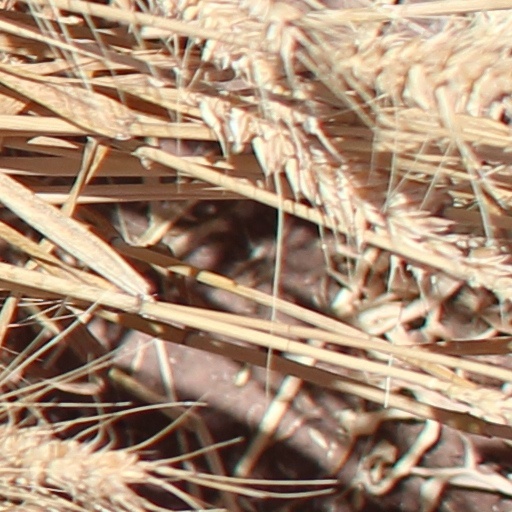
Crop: wheat